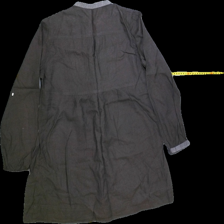
View: back
Type: Blouse
Category: Ladies
Brand: Mywear (Ica)
Colors: Brown
Material: 100%cotton
Pattern: Lace
Cut: Regular, V-collar
Season: Autumn
Smell: Minor
Price range: <50
Recommended usage: Export